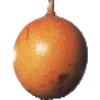
Label: granadilla